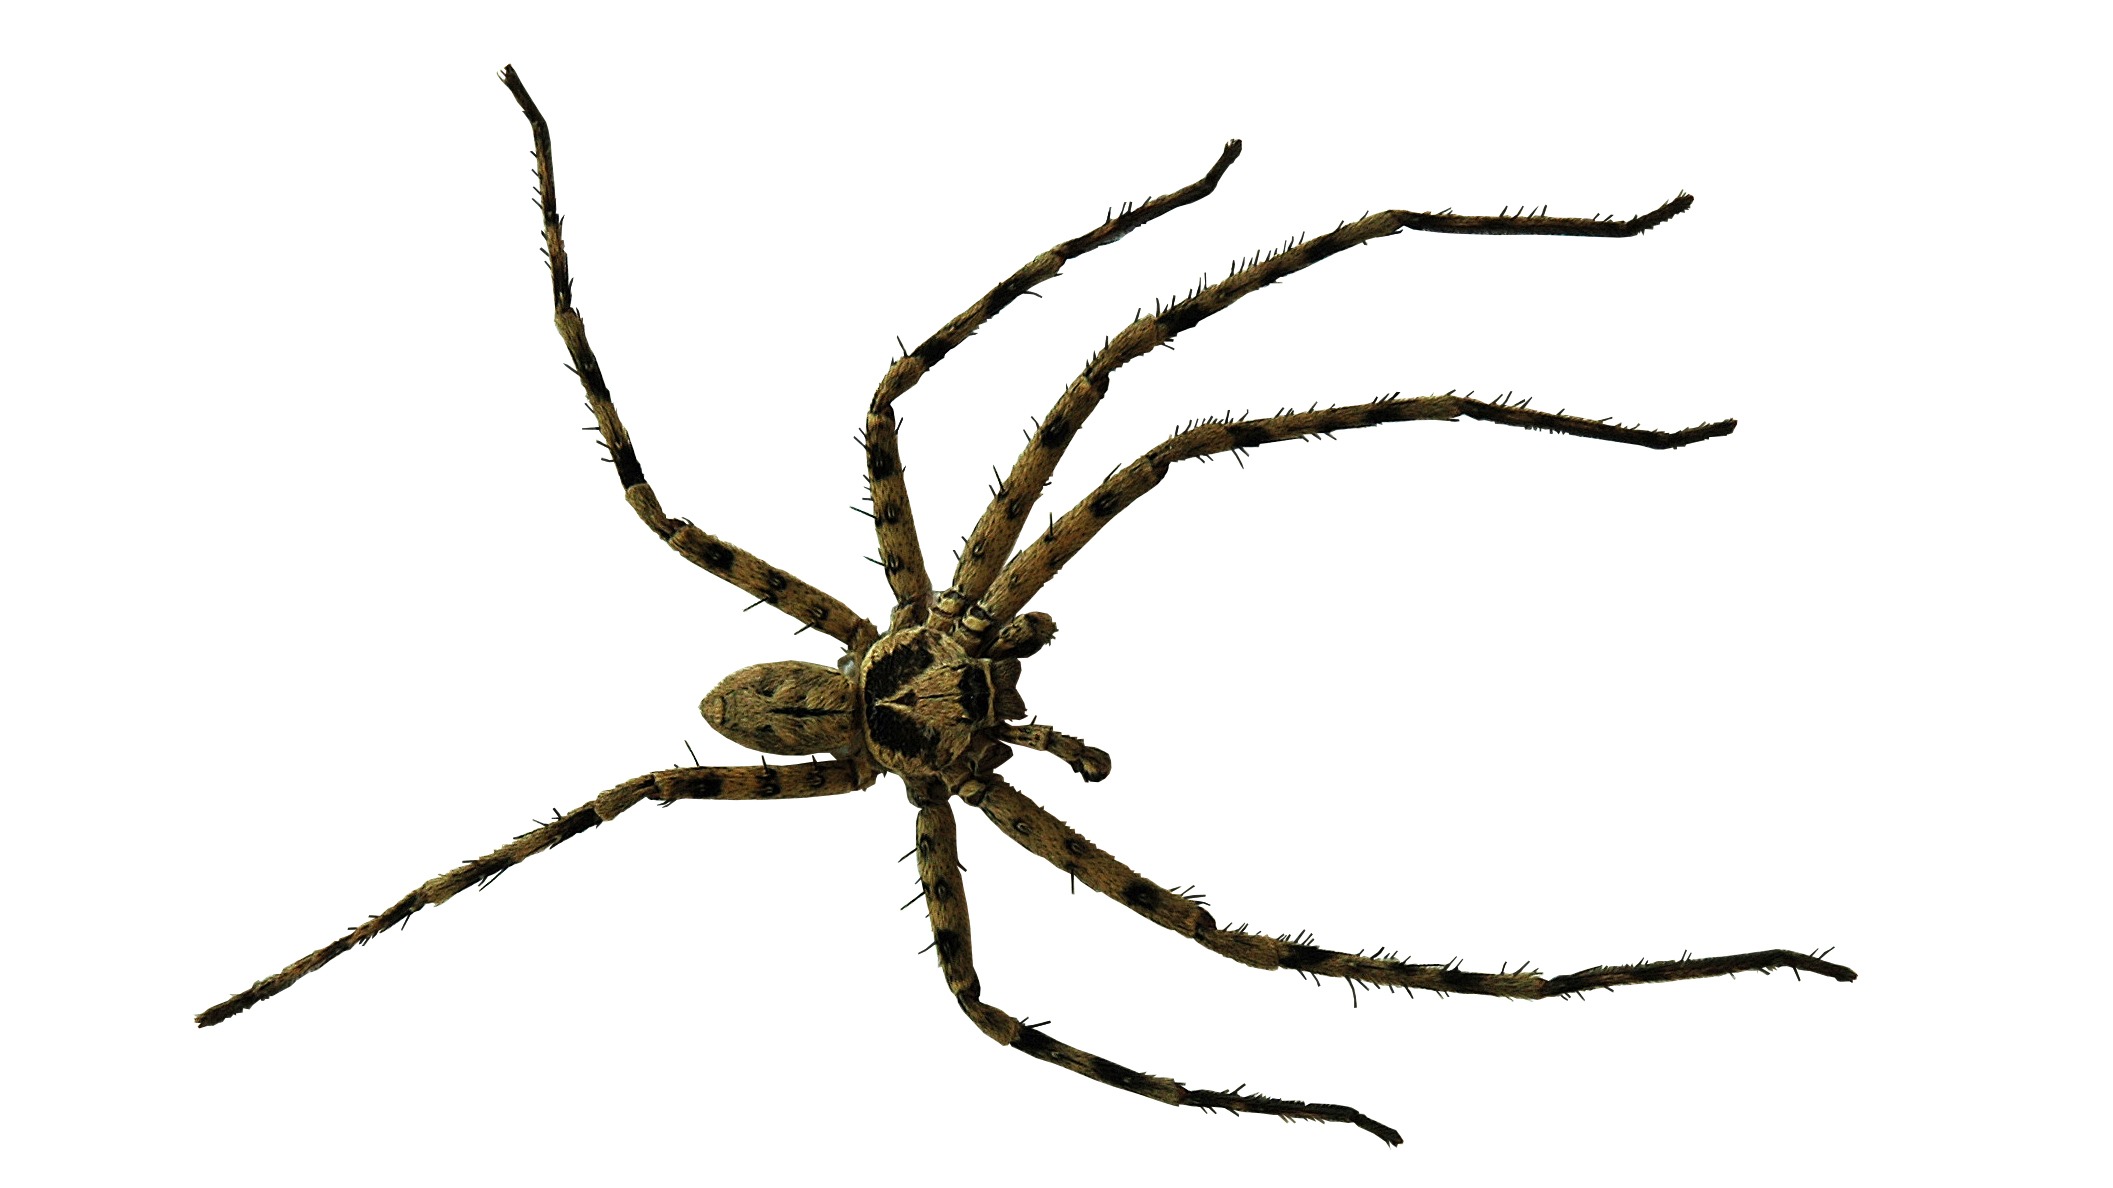
branch, animal, insect, fauna, invertebrate, twig, close up, spider, arachnid, arthropod